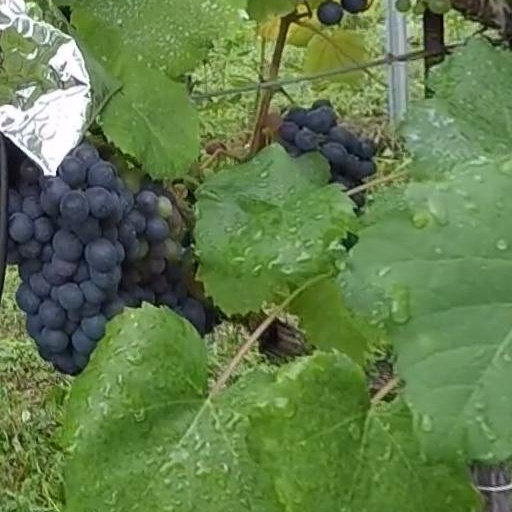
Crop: grape